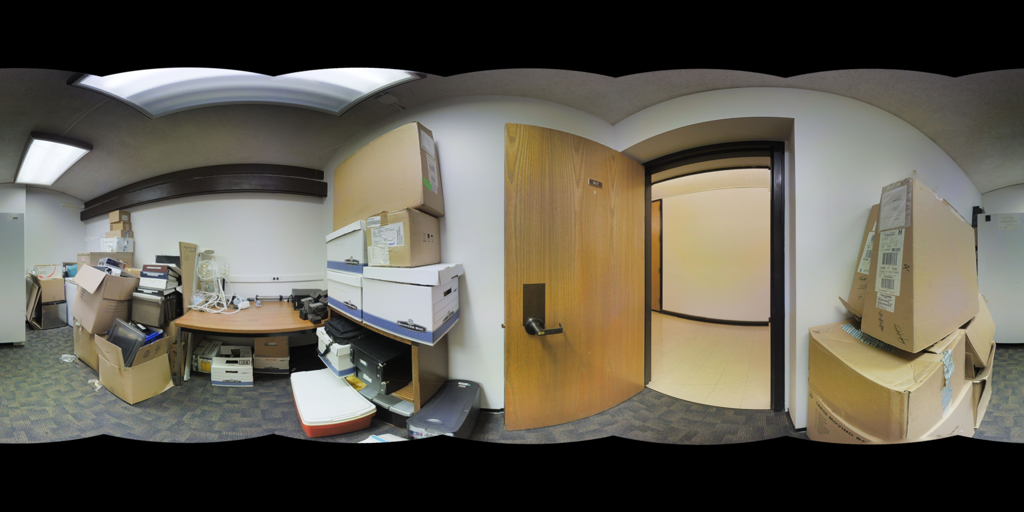
Referred object: white box with a red bottom

Referred object: the wooden door with metal handle